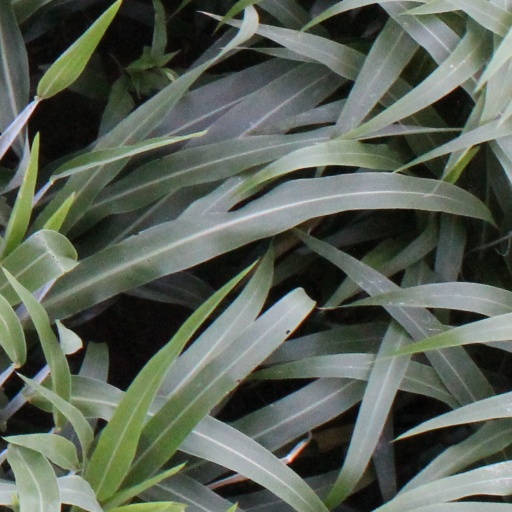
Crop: sorghum